Germania

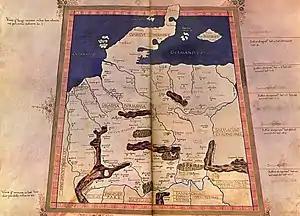
15th-century map of Germania as described by Ptolemy in "Geography (Ptolemy)" ( AD)

Germania, also more specifically called Magna Germania (English: "Great Germania"), Germania Libera (English: "Free Germania"), or Germanic Barbaricum to distinguish it from the Roman provinces of Germania Inferior and Germania Superior, was a historical region in north-central Europe during the Roman era, which was associated by Roman authors with the Germanic peoples. According to Roman geographers, this region stretched roughly from the Rhine in the west to the Vistula in the east, and to the Upper Danube in the south, and the known parts of southern Scandinavia in the north. Archaeologically, these people correspond roughly to the Roman Iron Age of those regions.